Piccadilly Pub

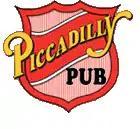
Piccadilly Pub logo

Piccadilly Pub was a chain of casual dining restaurants headquartered in the US state of Massachusetts. The first Piccadilly Pub restaurant was opened by William C. Martin in 1973 in the town of Westborough, Massachusetts.